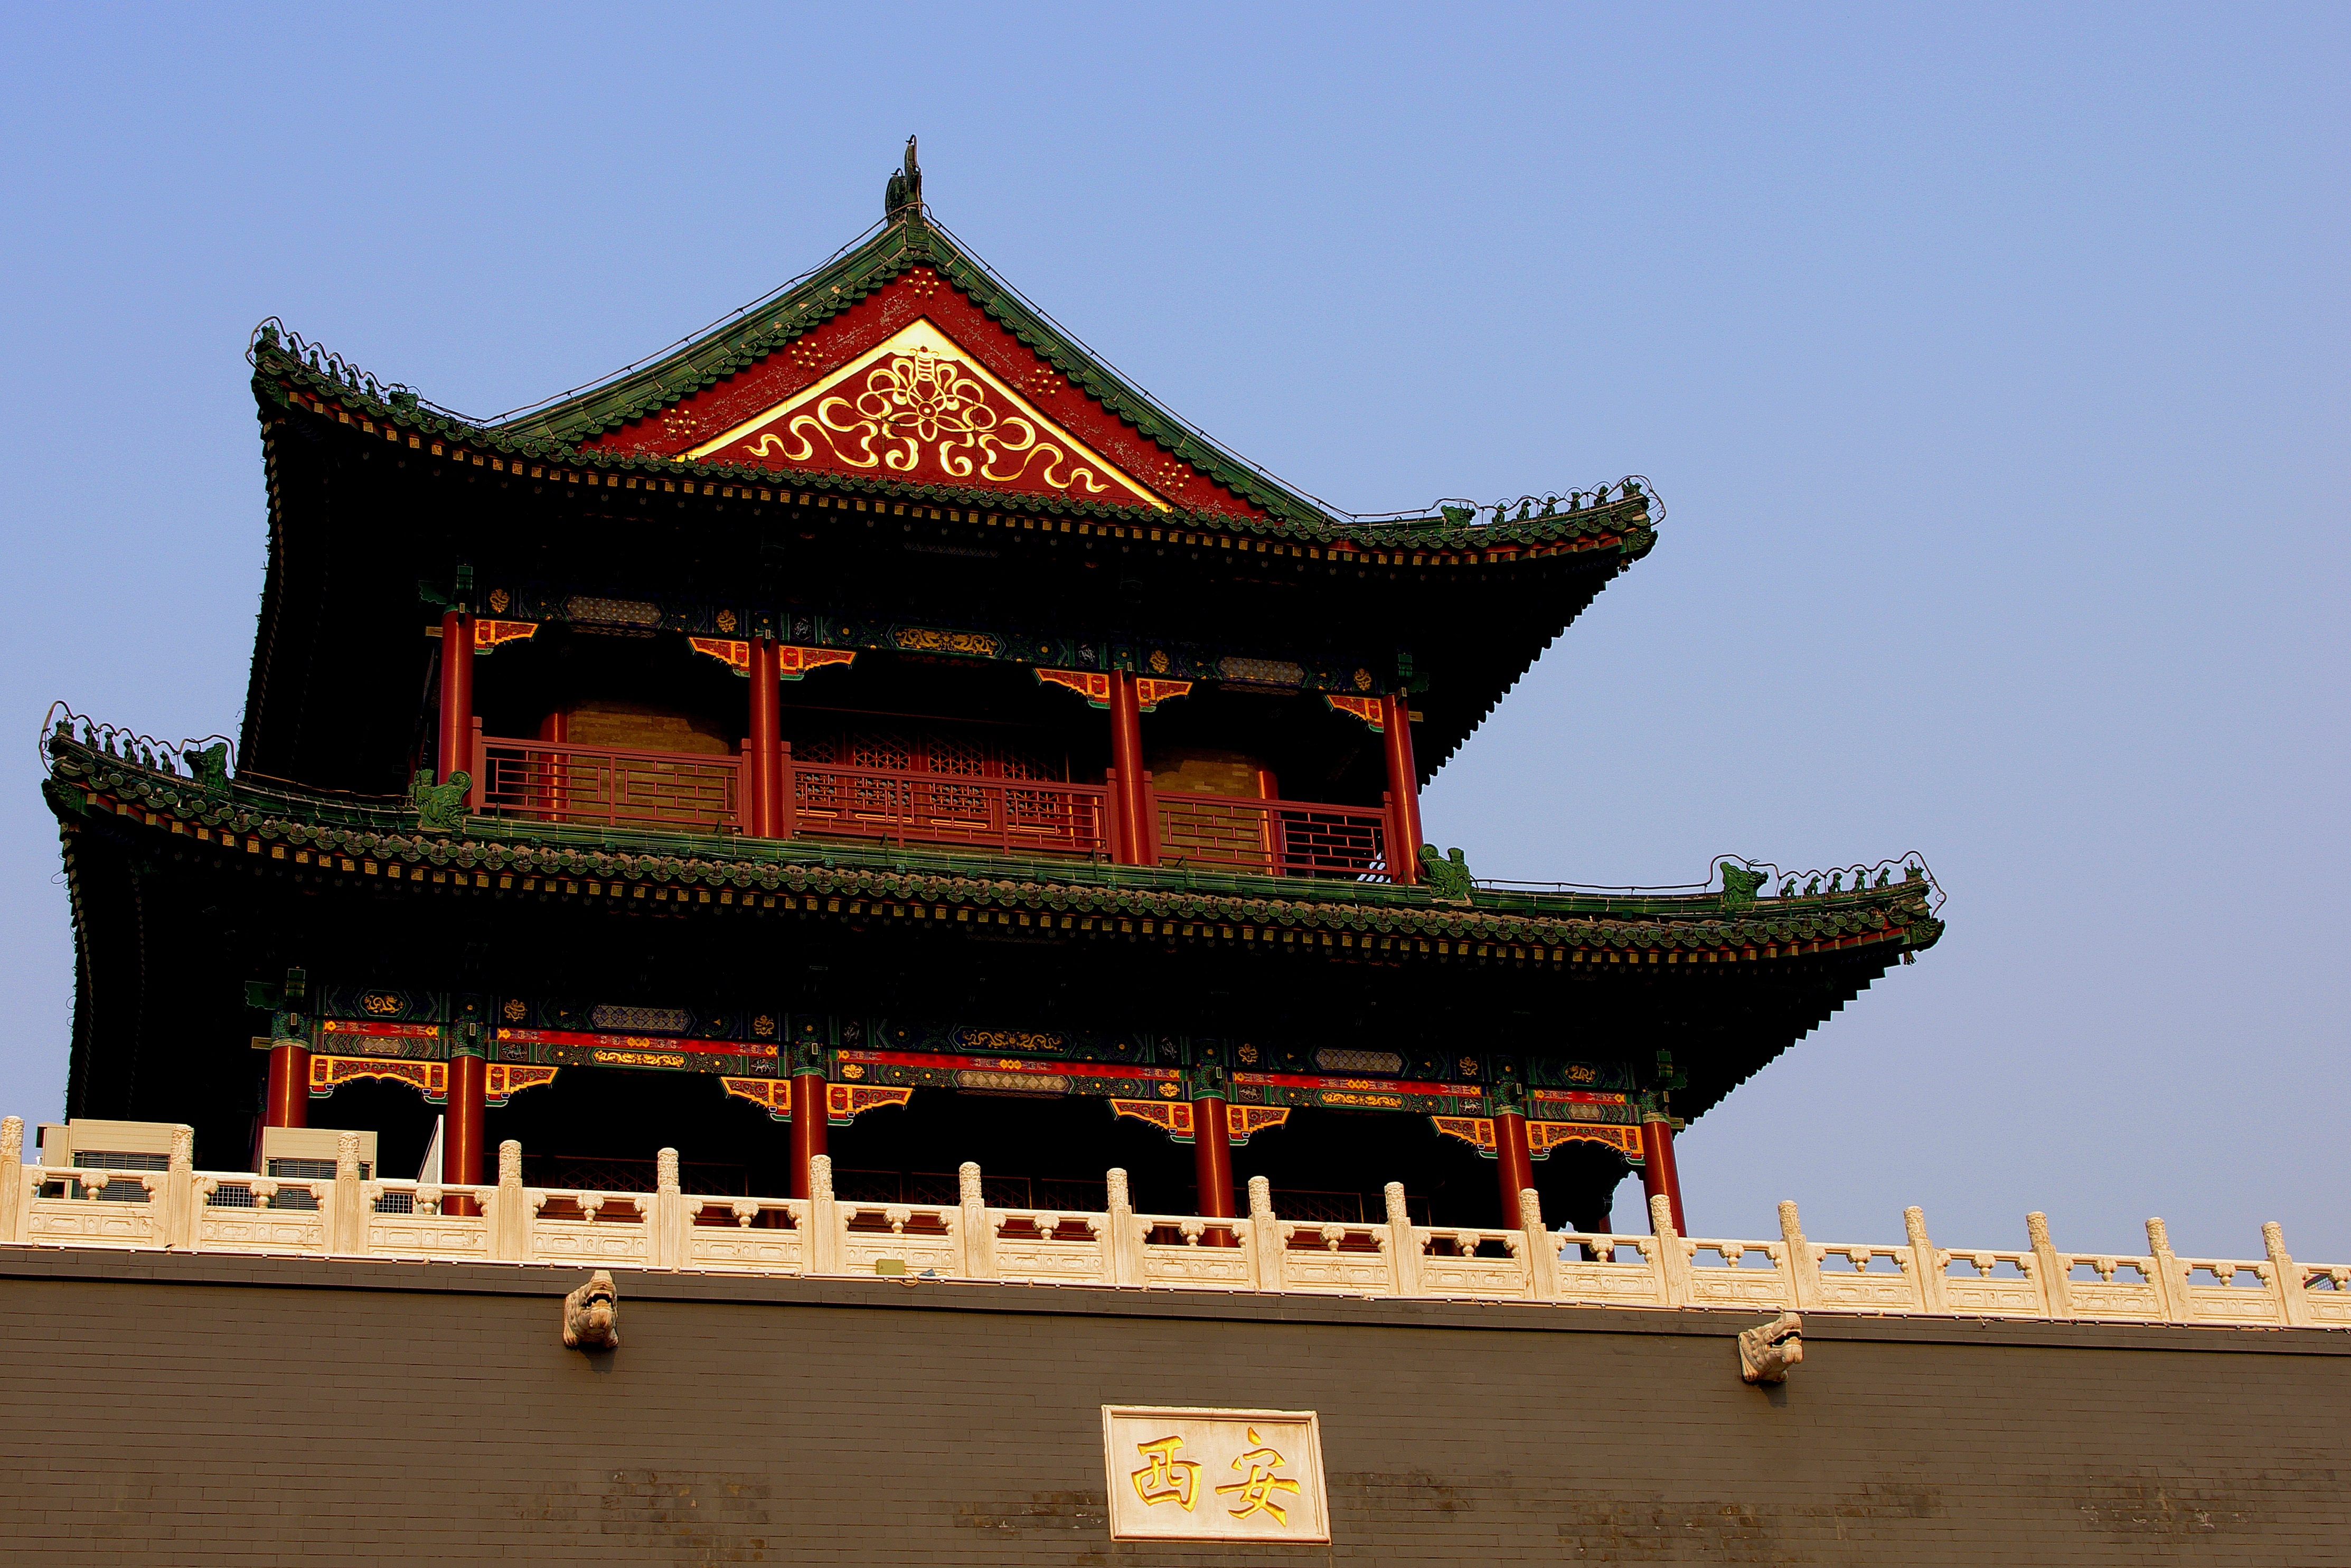
building, palace, travel, tower, landmark, place of worship, temple, shrine, culture, history, china, chinese architecture, pagoda, historic buildings, tianjin, ancient architecture, hindu temple, historic site, shinto shrine, city gate tower